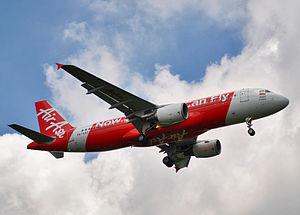
Le vol 8501 d'AirAsia est le vol effectué le 28 décembre 2014 par un Airbus A320-200 de la compagnie aérienne à bas coût Indonesia AirAsia entre Surabaya, en Indonésie, et Singapour qui s'est écrasé dans la mer de Java avec à son bord 162 personnes, soit 155 passagers, dont 150 Indonésiens, et 7 membres d'équipage.